Describe the emotion expressed in this image:  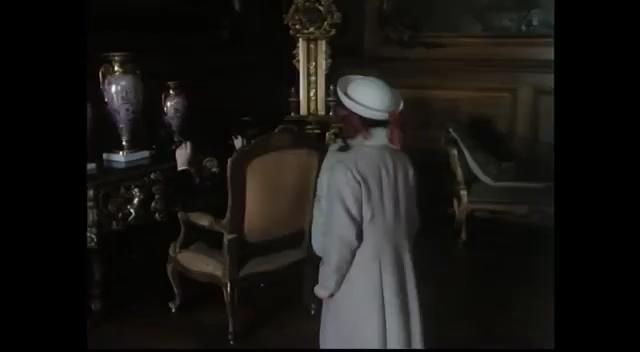
This person displays Suffering, valence and arousal with low intensity.